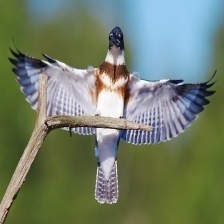
Species: BELTED KINGFISHER
Scientific name: MEGACERYLE ALCYON